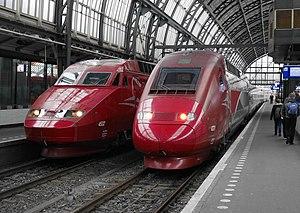
Le Thalys n°4532 attend des passagers à côté du Thalys n°4331, en provenance de Paris-Nord
Thalys International est un consortium d'entreprises ferroviaires de transport de passagers entre la France, la Belgique, l'Allemagne et les Pays-Bas autour de l'axe Paris – Bruxelles. Thalys est également une marque commerciale déposée franco-belge.